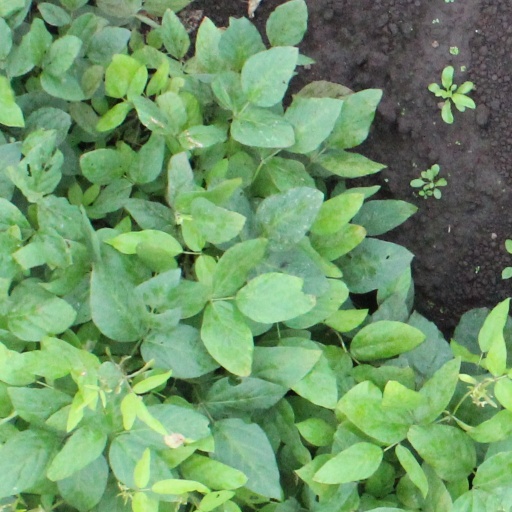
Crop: soybean